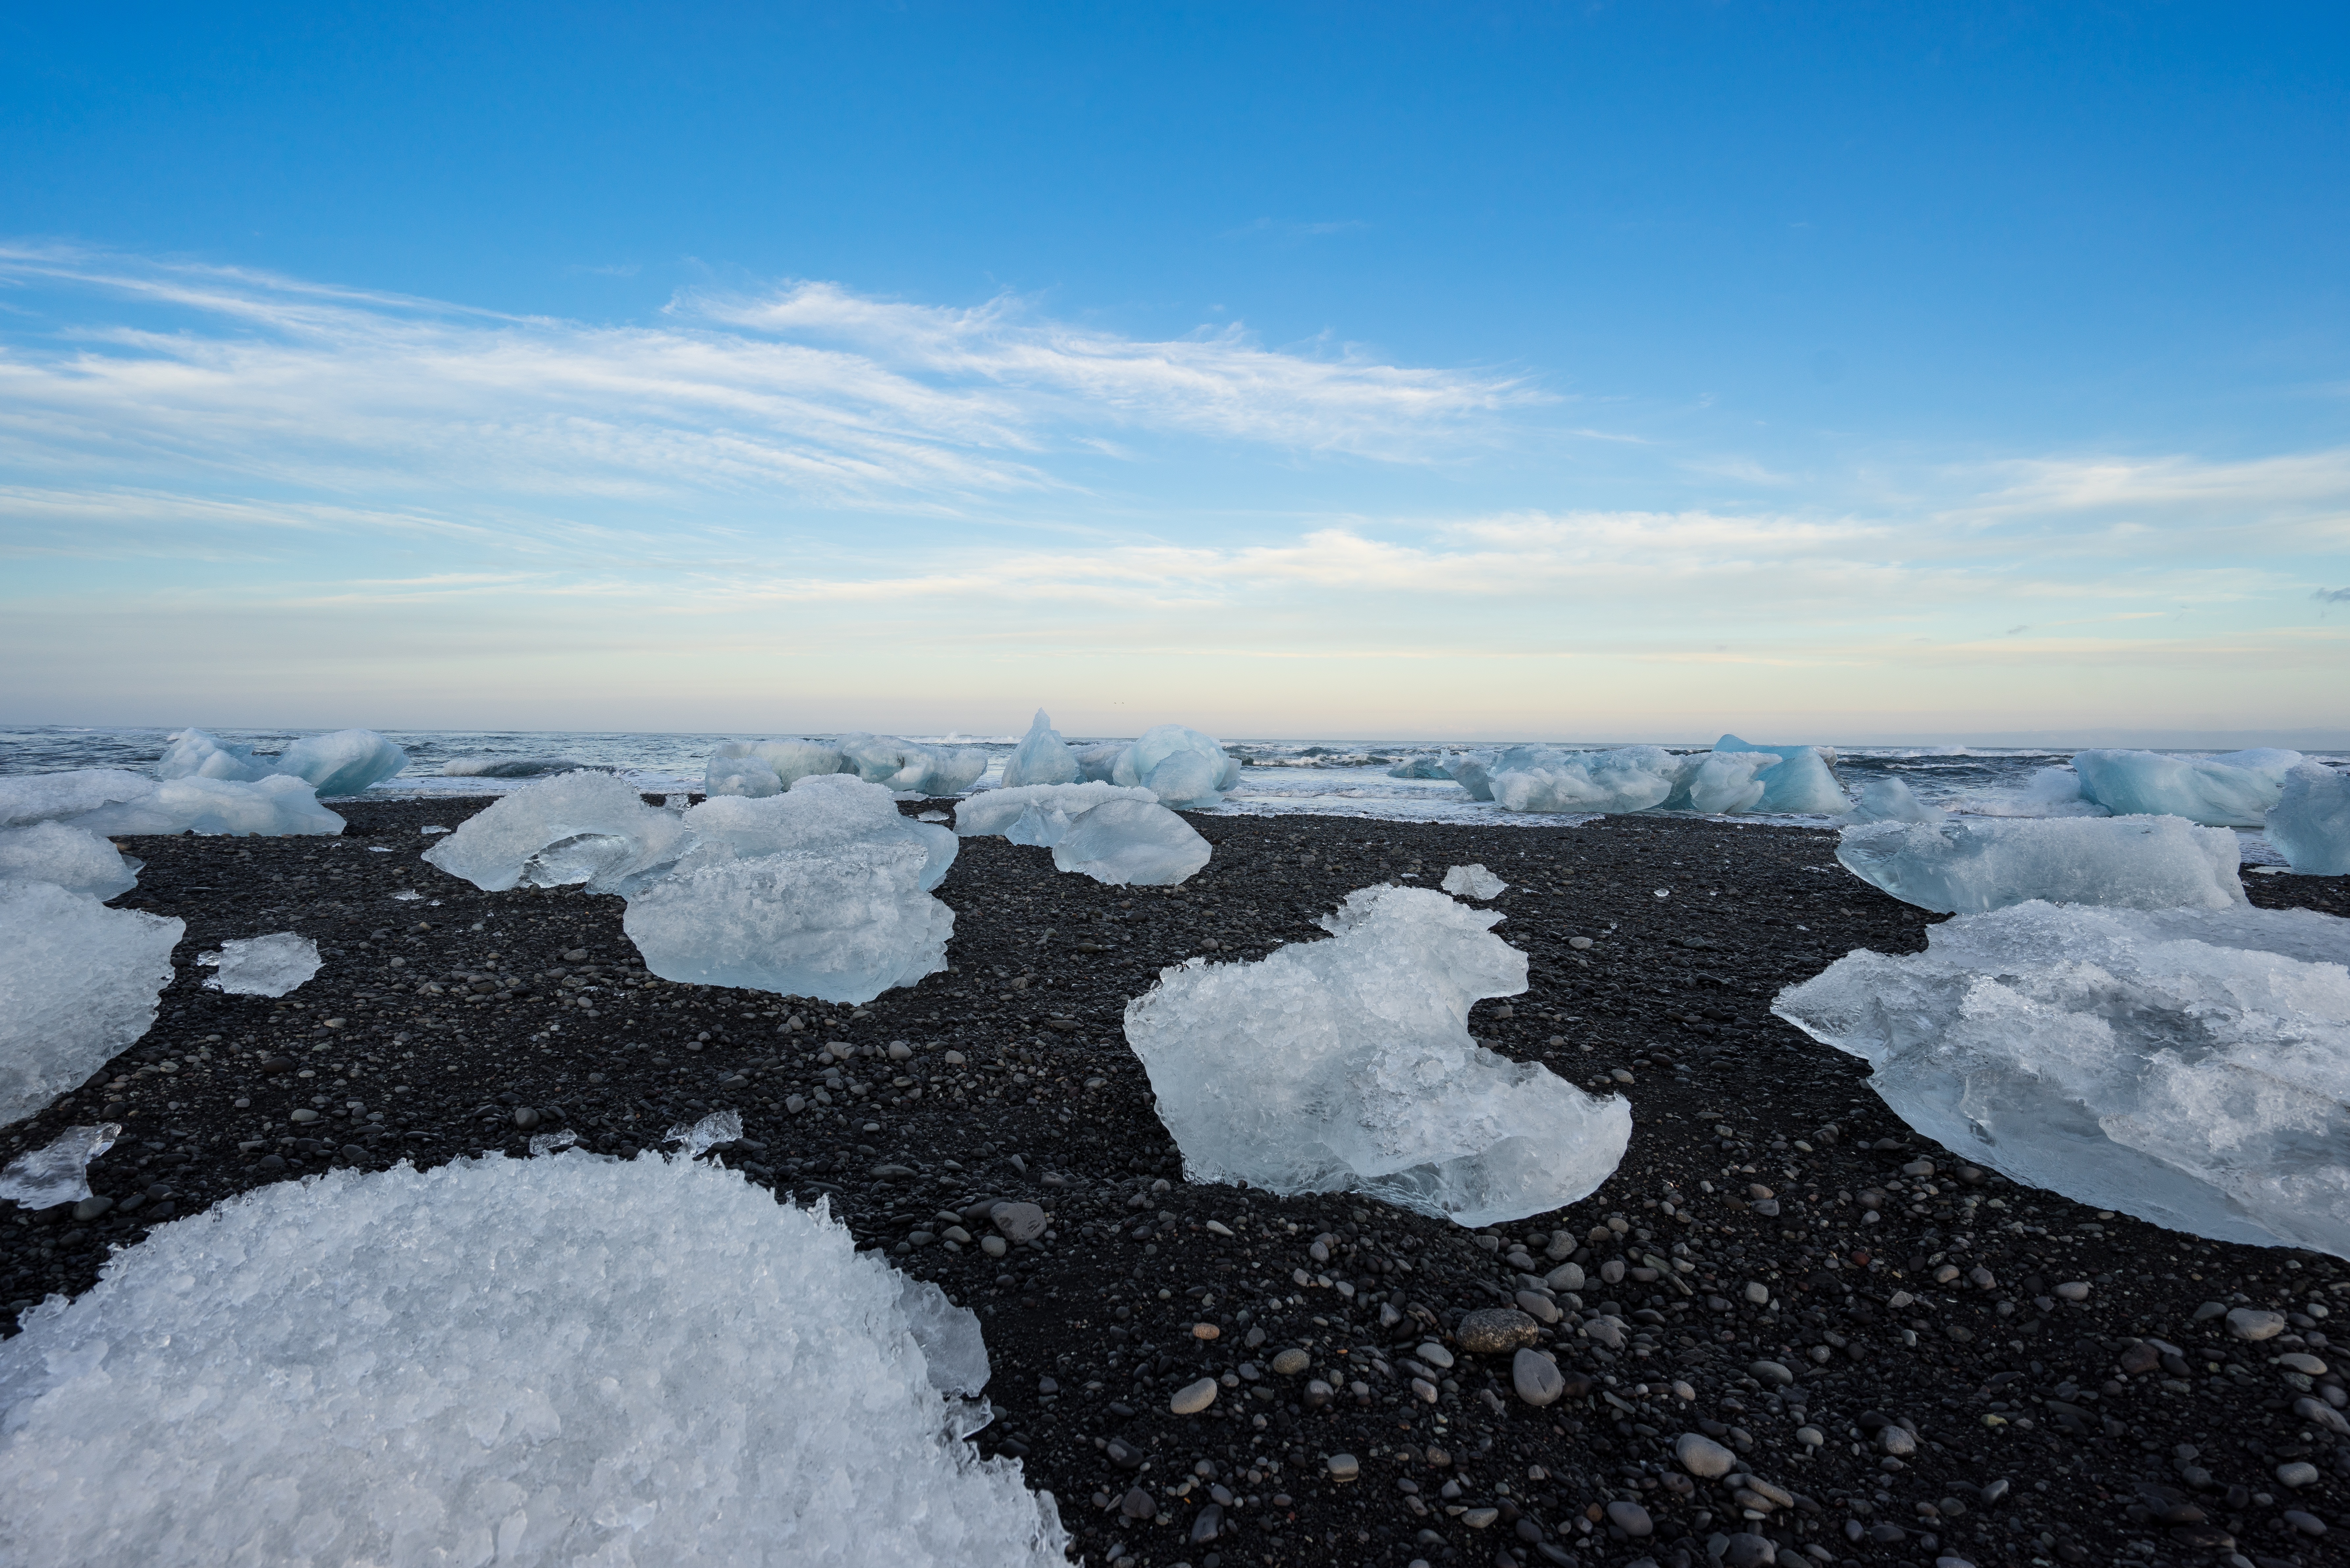
beach, sea, nature, ocean, mountain, snow, cold, winter, white, texture, frost, ice, pattern, macro, weather, fresh, clean, freeze, frozen, arctic, iceberg, transparent, pebbles, plateau, shape, ecosystem, tundra, solid, crystals, arctic ocean, natural environment, geographical feature, ice cap, sea ice